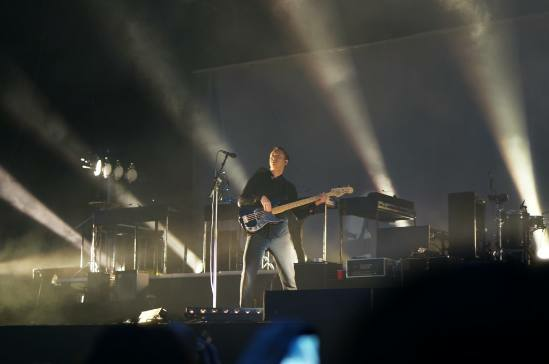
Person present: Yes